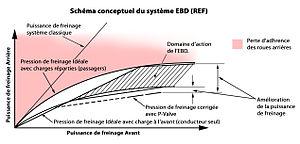
Schema conceptual d'action de l'EBD, répartiteur électronique de la puissance de freinage (REF).
Un « répartiteur électronique de freinage » ou REF est un système électronique monté sur les véhicules permettant d'optimiser la répartition de freinage entre le train avant et le train arrière afin de tenir compte du transfert de masse lors d'une décélération du véhicule. Toutefois, il n'intervient que lors de freinages intensifs. Contrairement au système ESP son intervention n'est pas signalée au conducteur par un voyant et il n'est pas déconnectable.